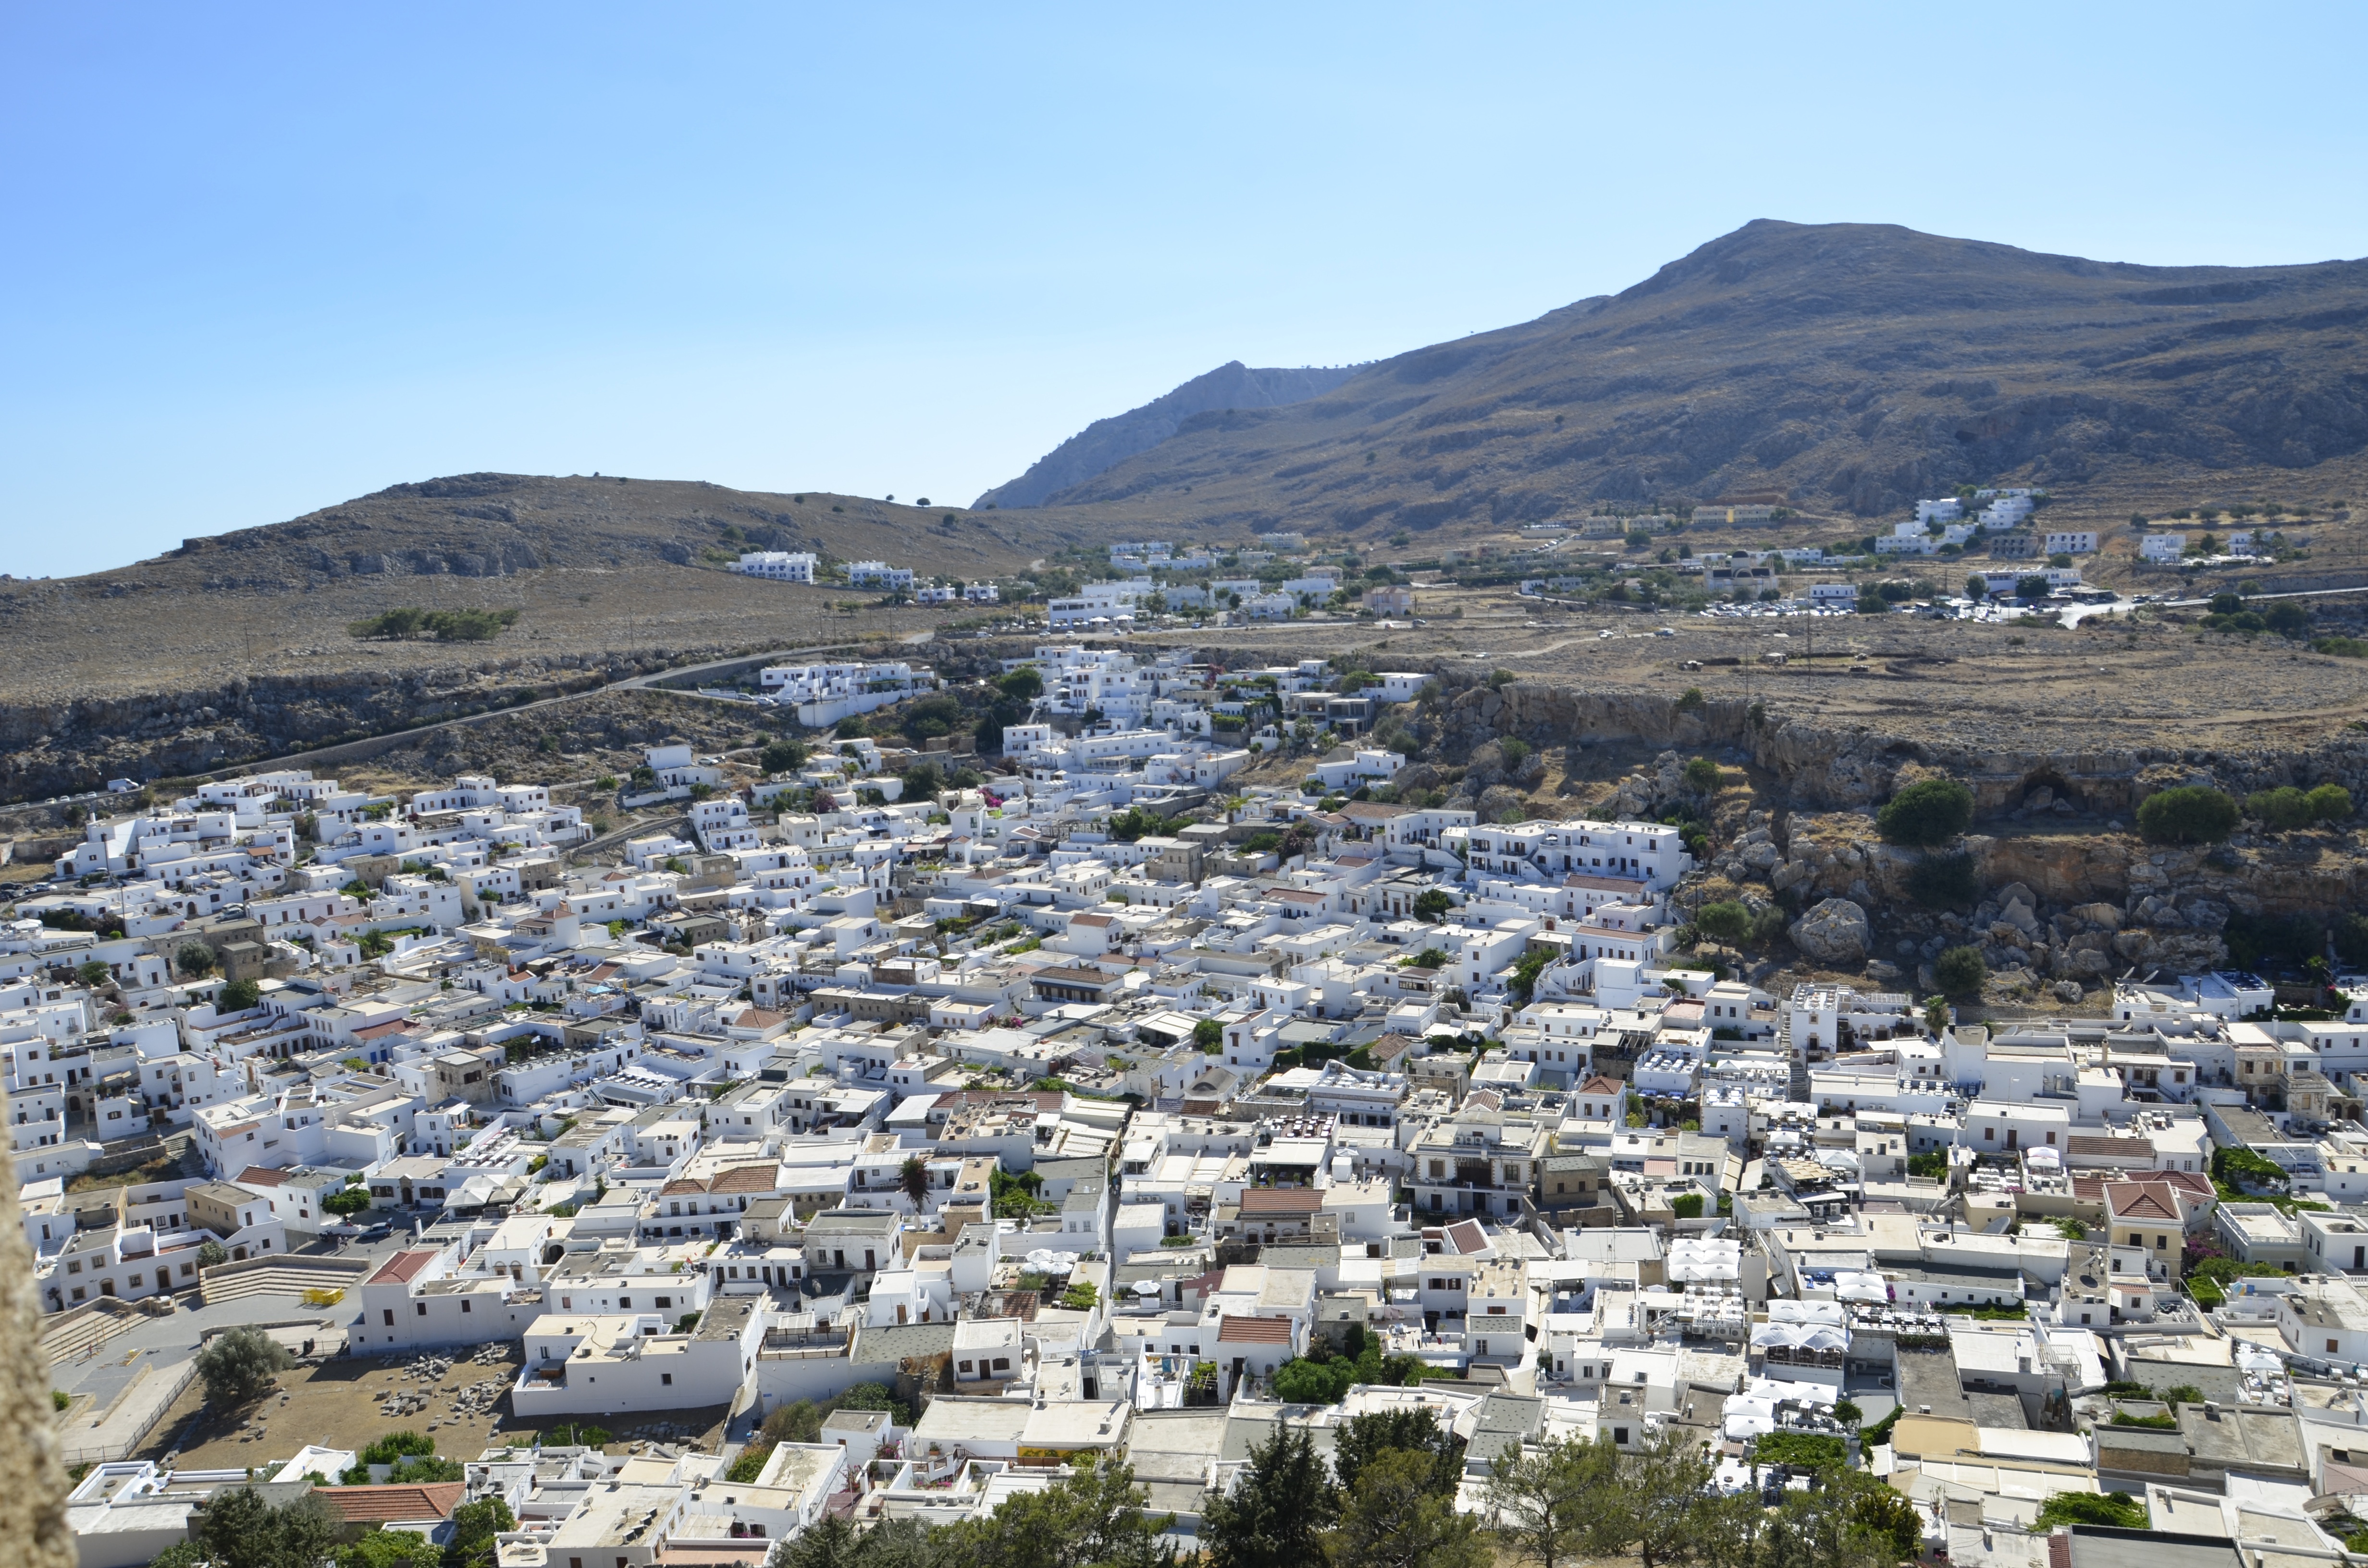
landscape, mountain, white, hill, town, city, mountain range, cityscape, panorama, summer, village, suburb, mountains, greece, neighbourhood, bird's eye view, aerial photography, residential area, geographical feature, human settlement